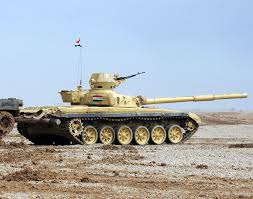
Label: T-72